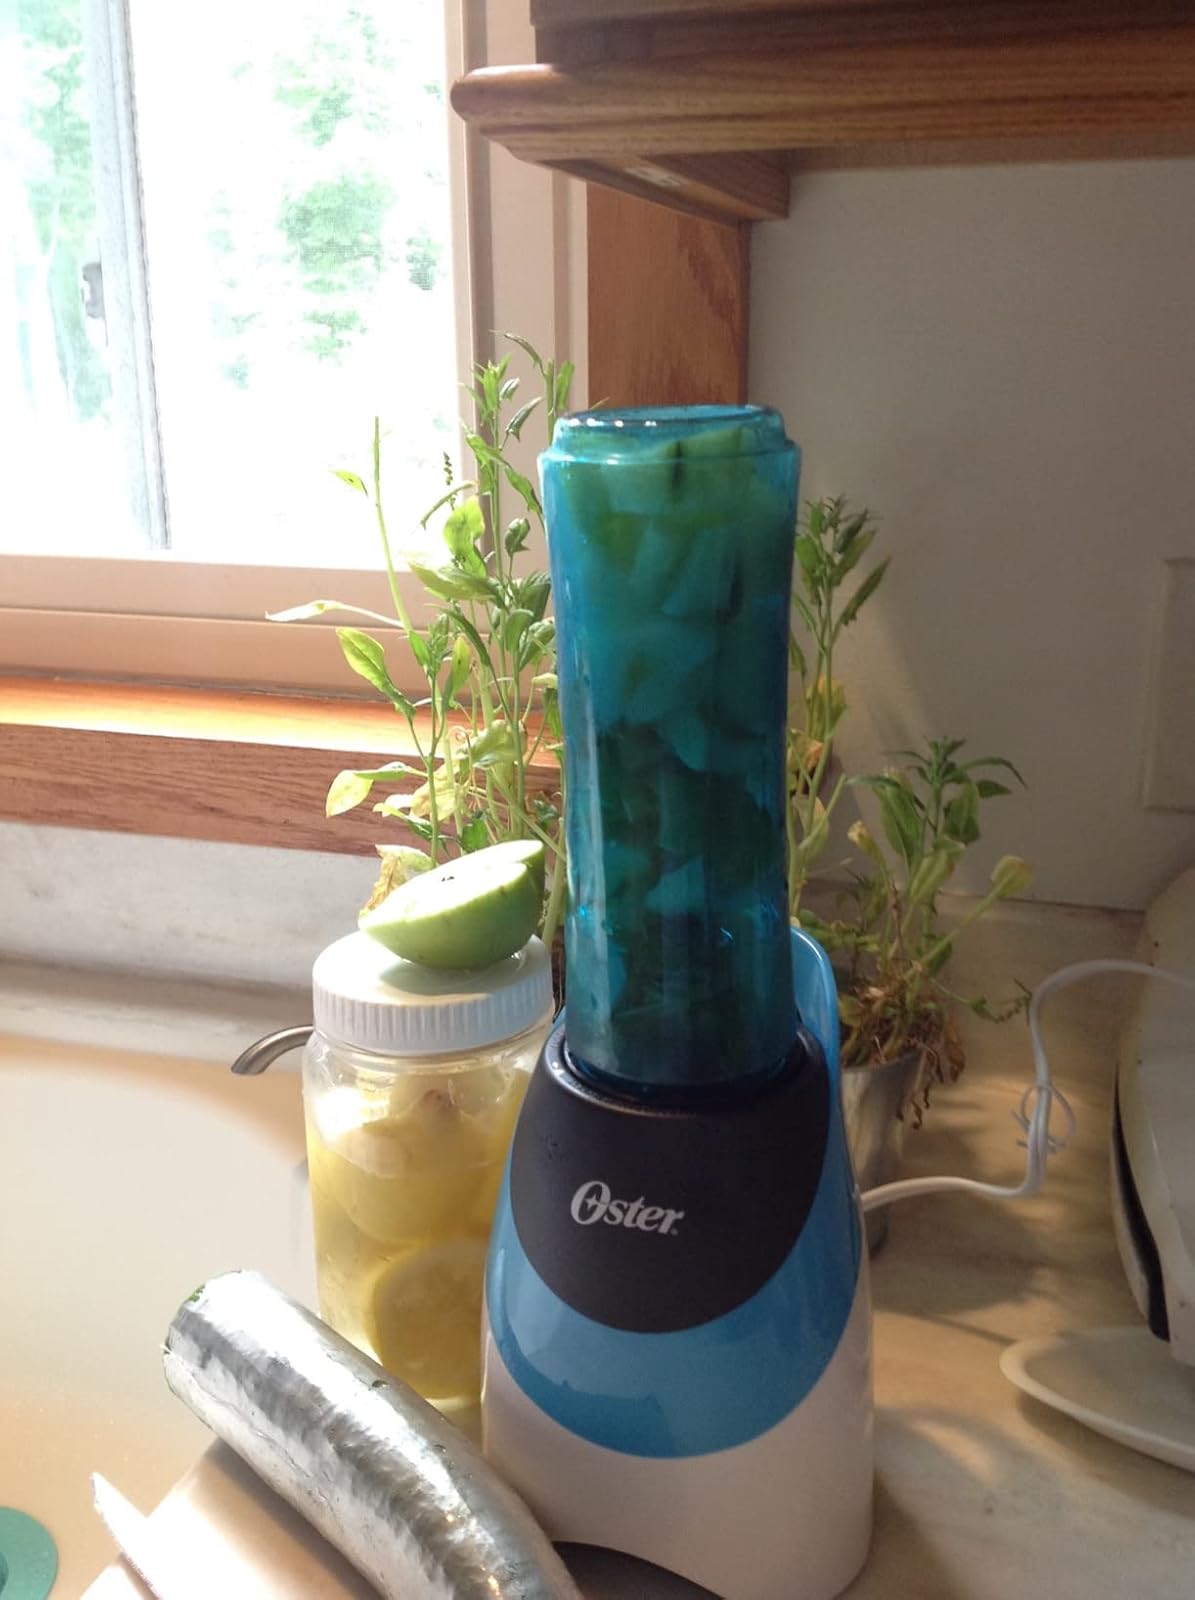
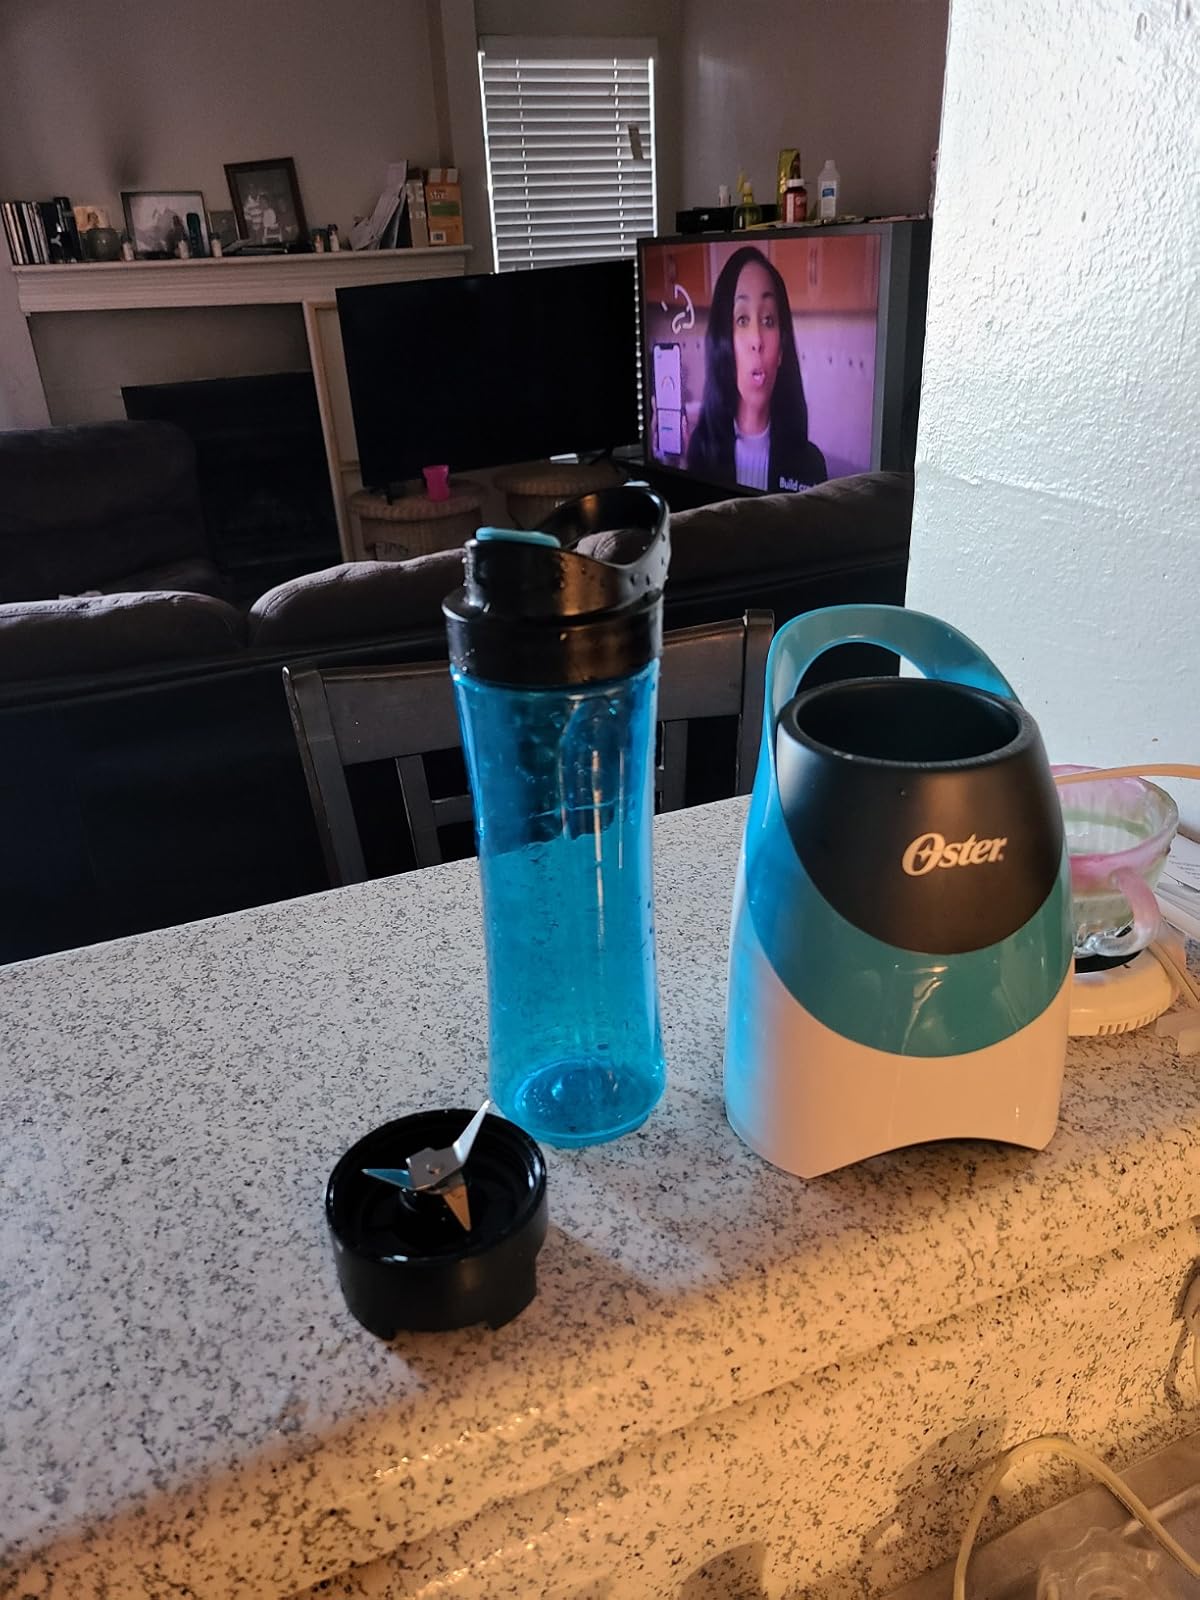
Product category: items_blender
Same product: yes